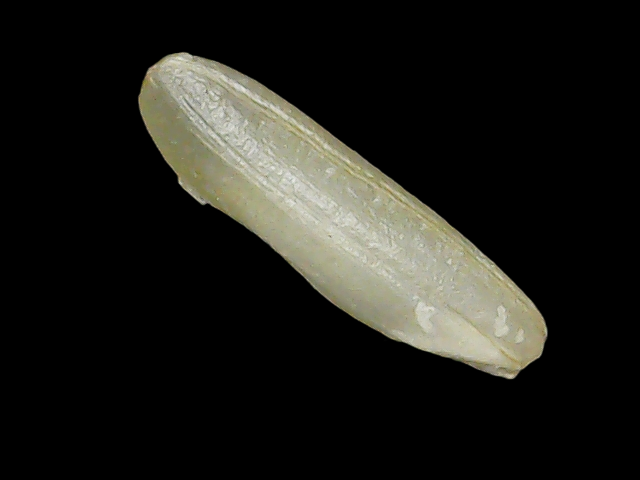
Rice variety: Binadhan21